Wisconsin Highway 108

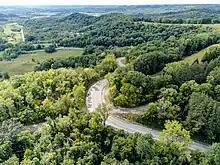
WIS 108

WIS 108 begins at a junction with WIS 16 in the Town of Hamilton in La Crosse County, just north of the border of West Salem. The highway heads northeast along a brief concurrency with County Trunk Highway C (CTH-C), then runs east for a short distance before heading north. From here, the route passes through a rural area and climbs a winding ridge.